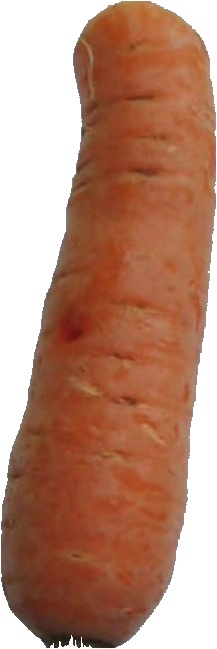
Label: carrot_1